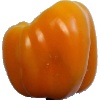
Label: Pepper Yellow 1